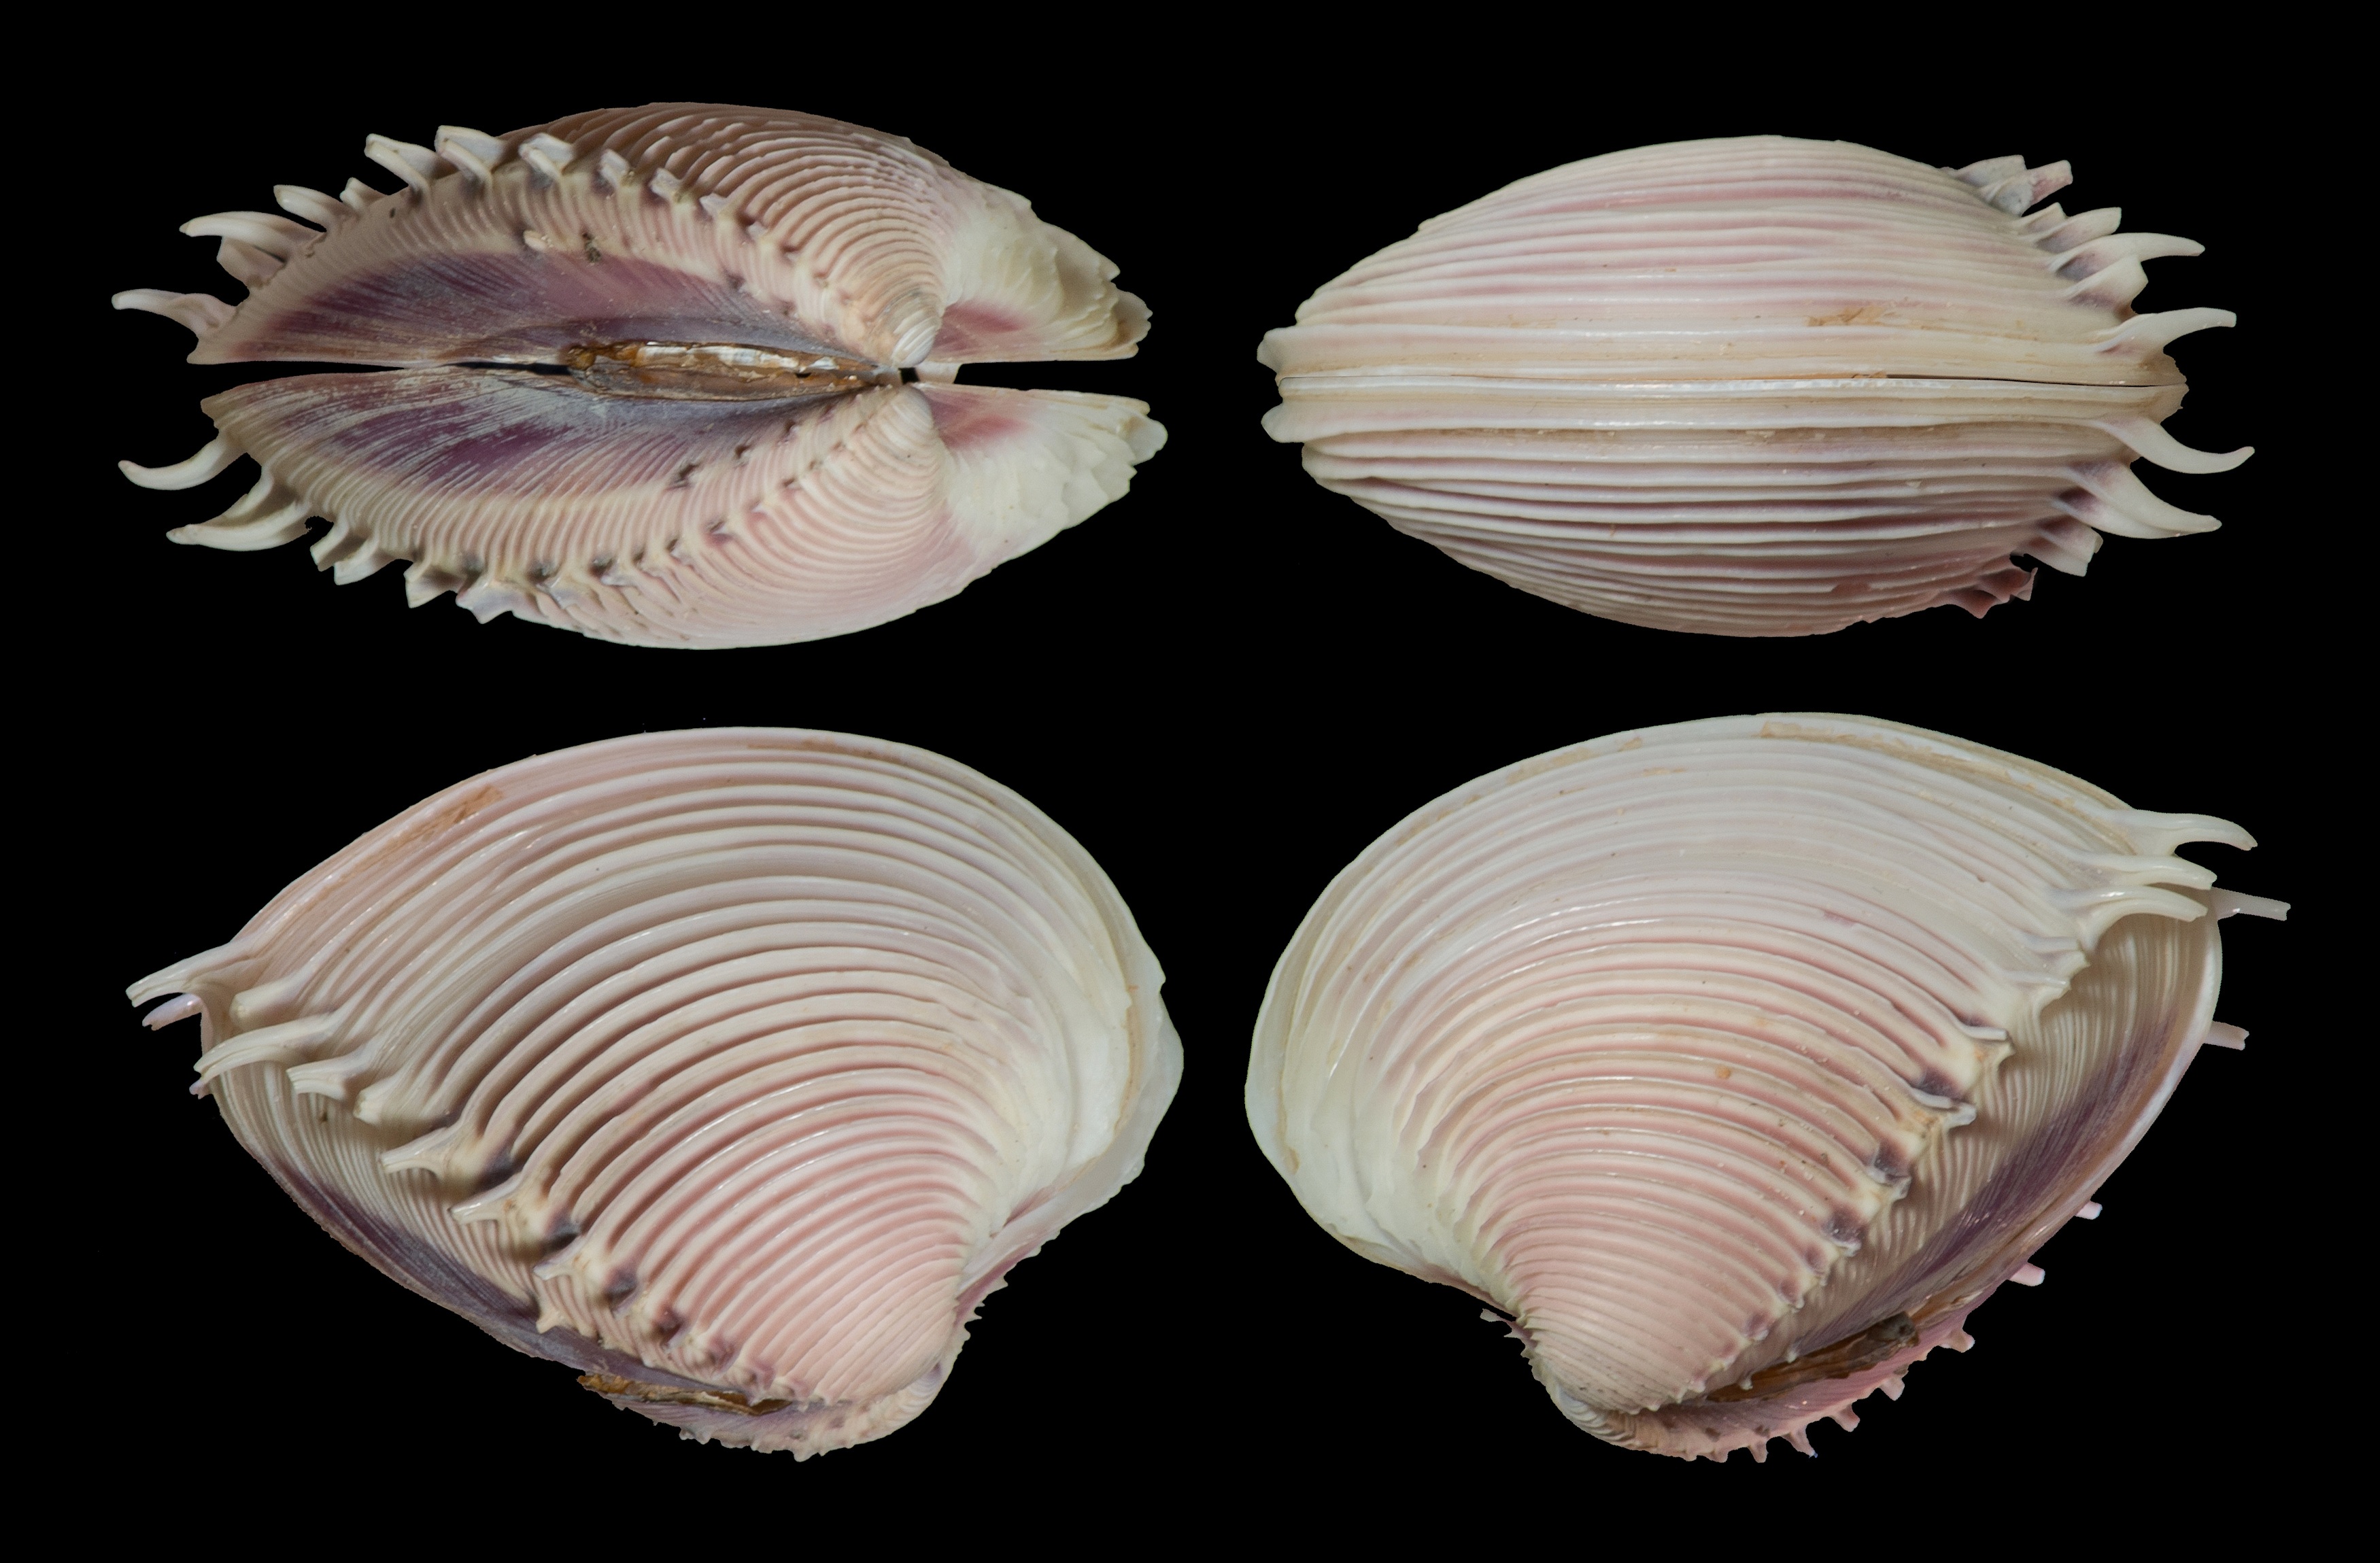
sea, ocean, petal, food, biology, seafood, shellfish, shell, invertebrate, seashell, clam, conch, mollusk, cockle, molluscs, spines, organism, sea snail, marine biology, clams oysters mussels and scallops, nautilida, elegant venus